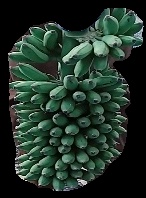
Variety: elakki-bale
Grade: grade1